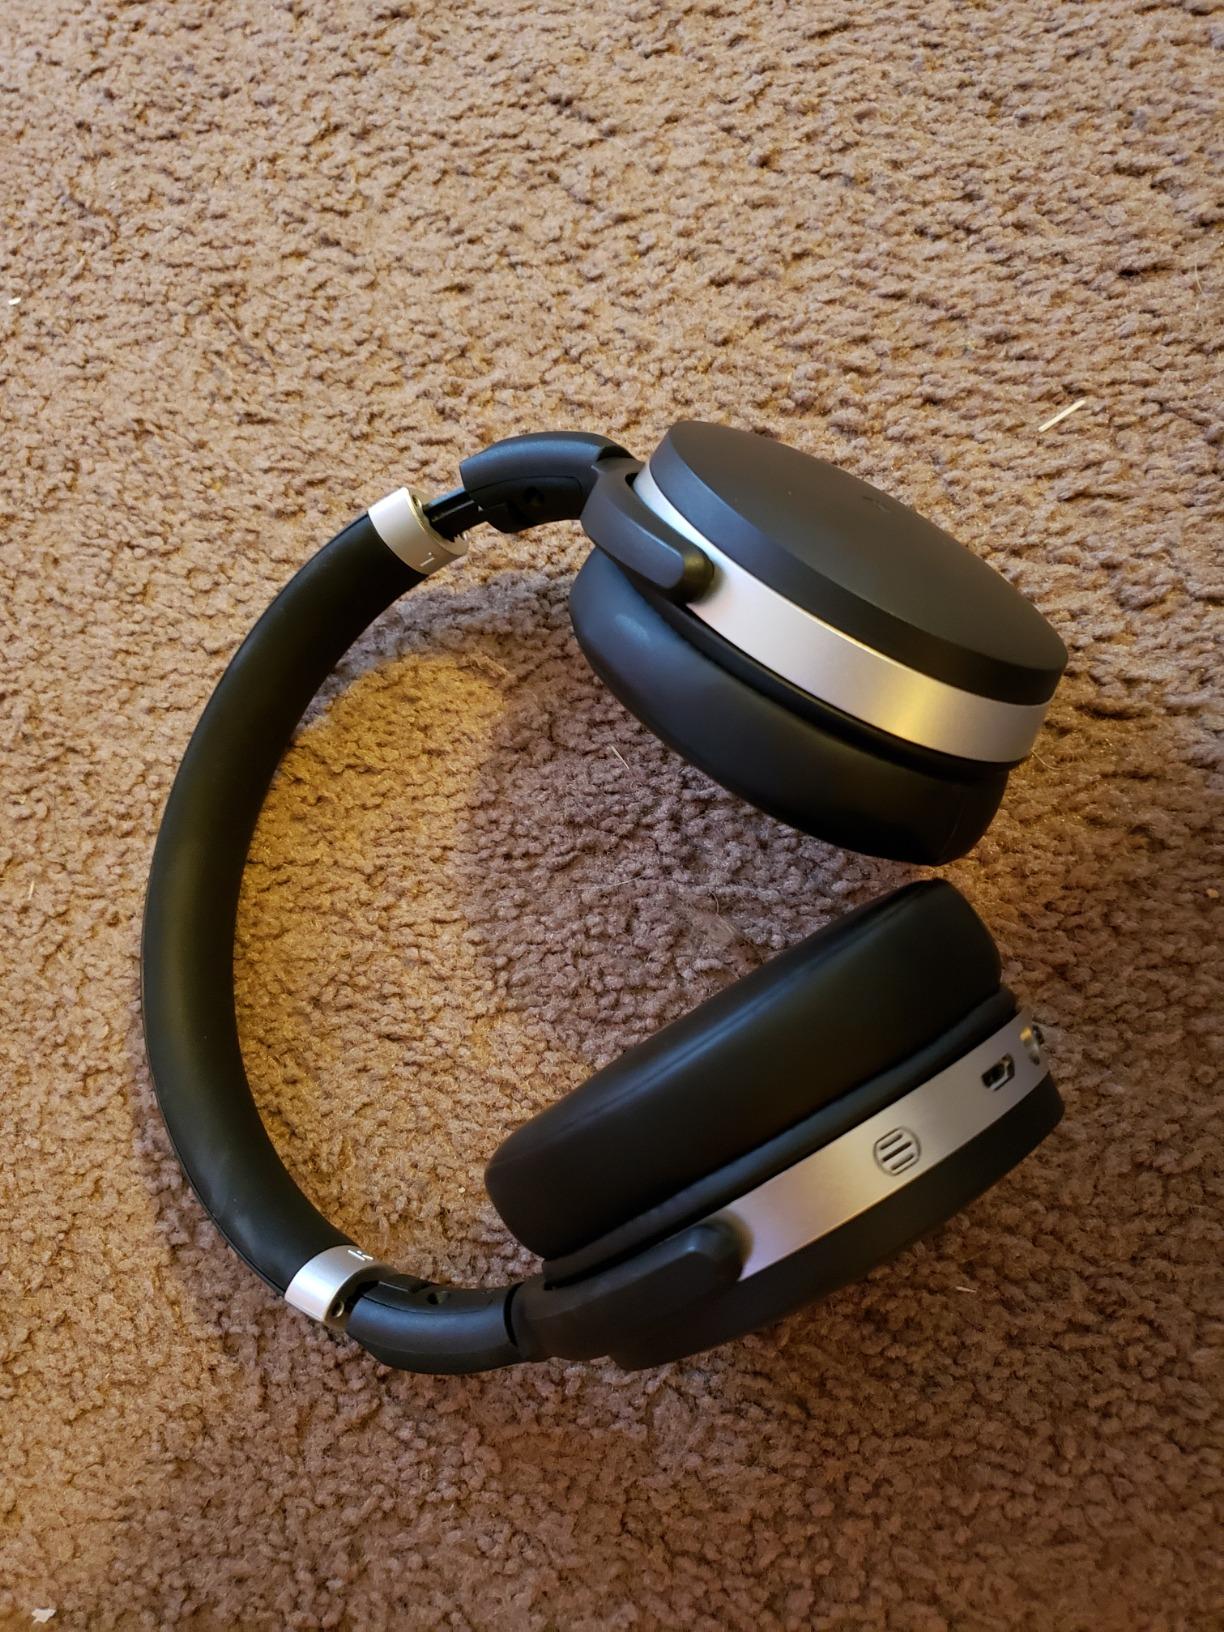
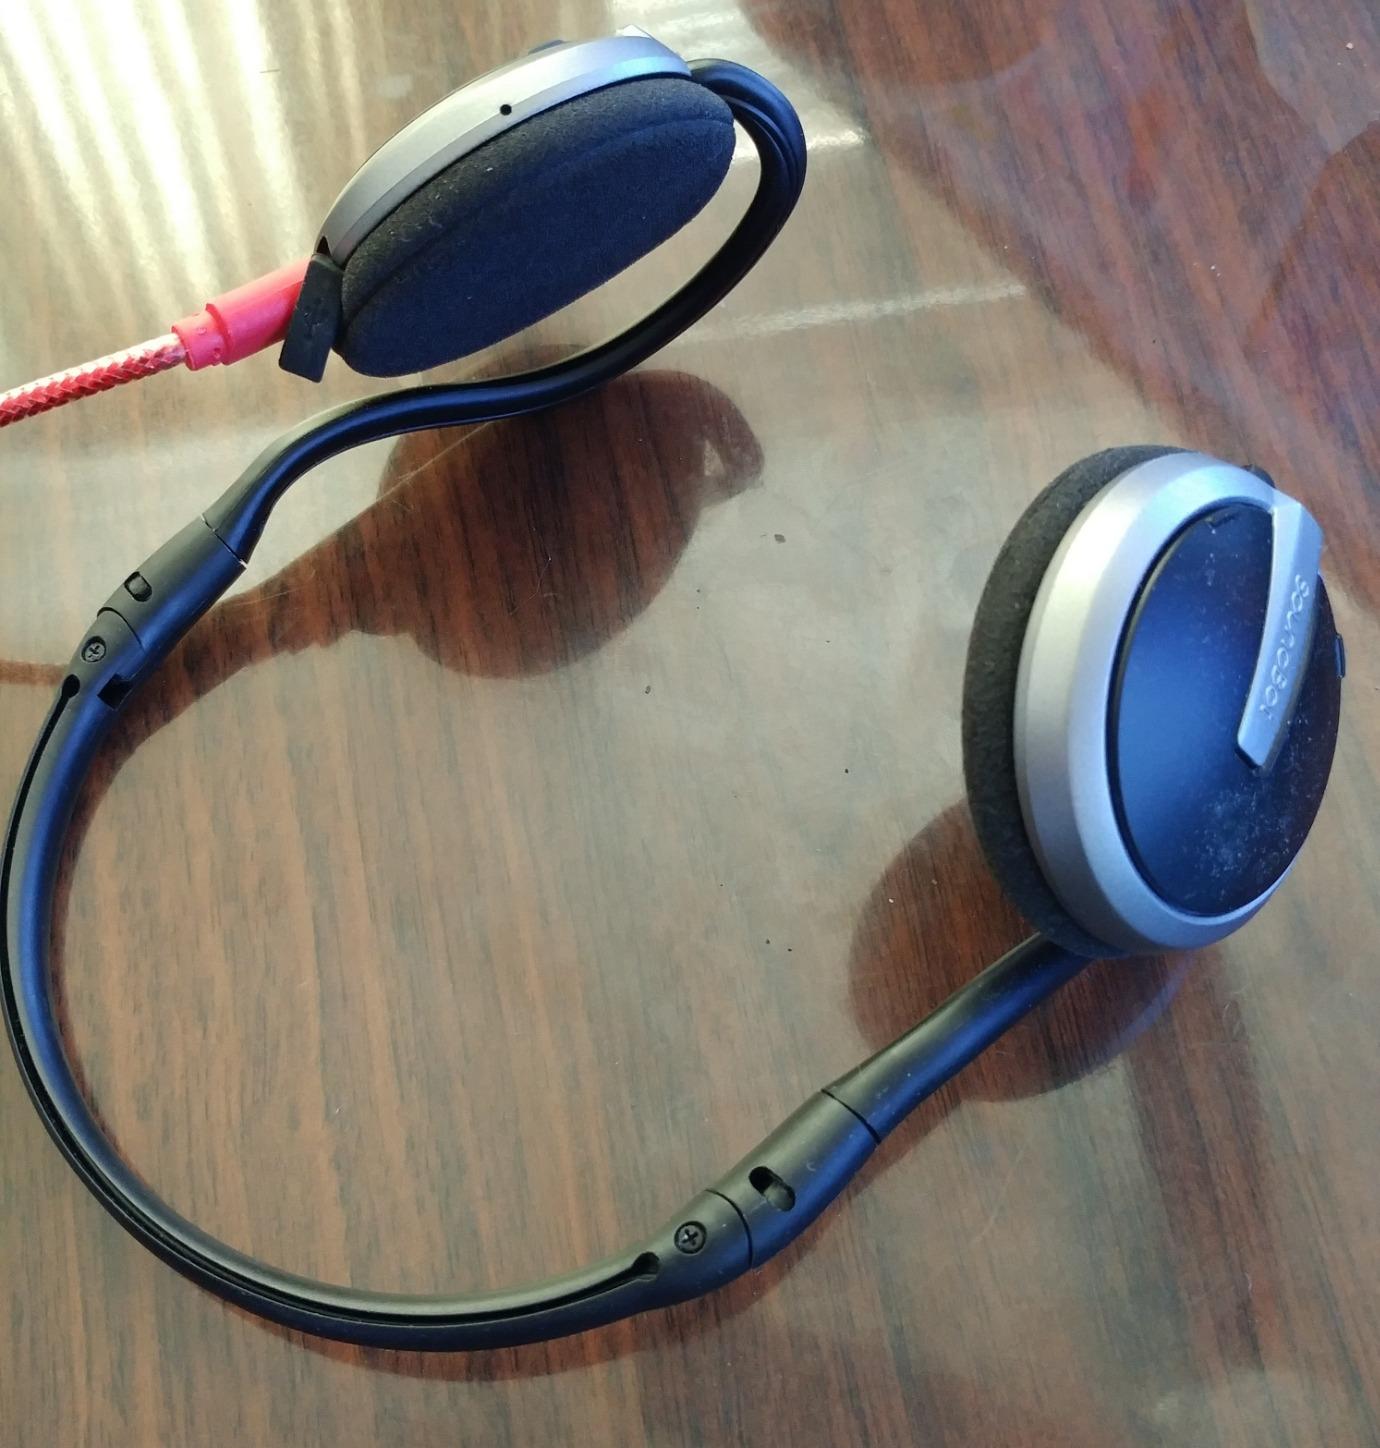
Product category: headphones
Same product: no